SVT HD

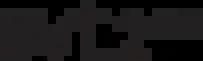
Logo used for SVT2 HD

Initially the channel was only available on satellite from Canal Digital, but on December 12, 2006, the cable network Com Hem launched its high-definition service consisting of four channels, including SVT HD.